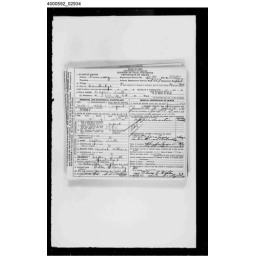
Earliest indication of the 4th street house being in the family that I have found online so far.